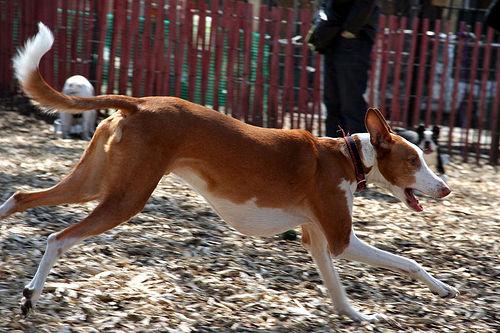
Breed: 210-n000006-Ibizan_hound